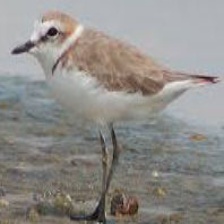
Species: SNOWY PLOVER
Scientific name: CHARADRIUS NIVOSUS